First BHP Offices Chimney Ruin

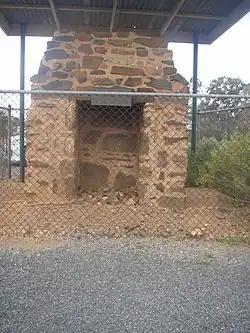

The First BHP Offices Chimney Ruin is the heritage-listed ruin of the original offices of BHP in Broken Hill in the far west of New South Wales, Australia. The original offices were built in 1885 by Tom Phin and A. W. B. Orman on what is now known as Willyama Common, east of the corner of Gaffney and Oxide Streets in Proprietary Square. The property is owned by Broken Hill City Council. It was added to the New South Wales State Heritage Register on 23 April 2010. This heritage listing also refers to it as the Site of first BHP Offices, BHP Fireplaces and Chimney ruins.